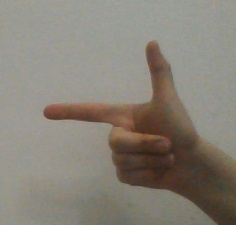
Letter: yaa